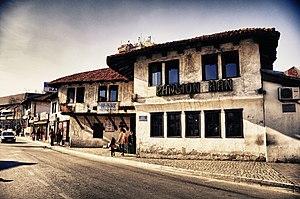
Cet article recense les monuments culturels du district de Raška en Serbie.
Les monuments culturels de grande importance sont les monuments de Serbie qui, par leur valeur, bénéficient d'un haut degré de protection.